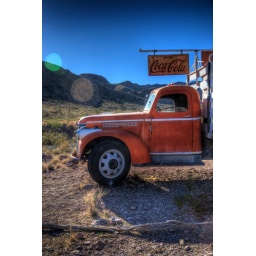
Old rusty classic and vintage Coke truck in the rural Nevada desert near Techatticup Mine at sunset.